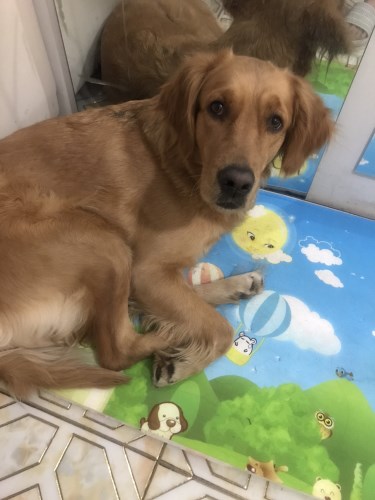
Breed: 5355-n000126-golden_retriever